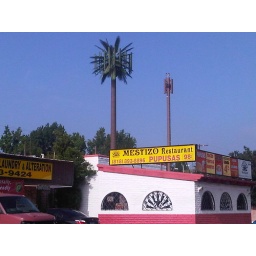
Cell phone tower disguised as palm tree above pupuseria